Folk dances of Sindh

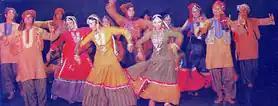
Sindhi "Ho Jamalo" dance by a group.

Dances in early-medieval Sindh had great prominence which attributed to social and religious life, the scriptures from Mohenjo Daro have proved this fact. The dancing girl from Mohen jo Daro Sambara is quite famous.